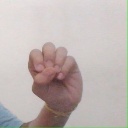
अक्षर: उ